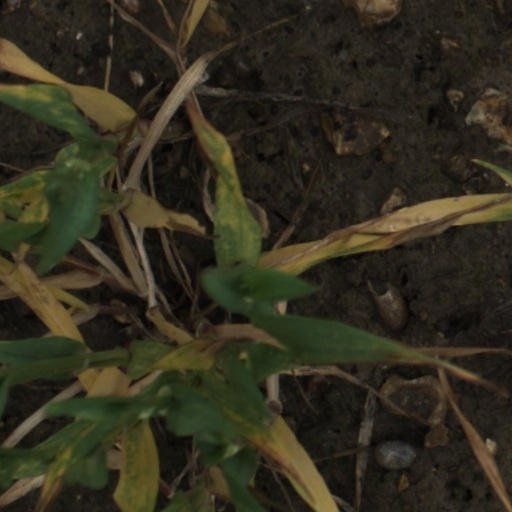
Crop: wheat